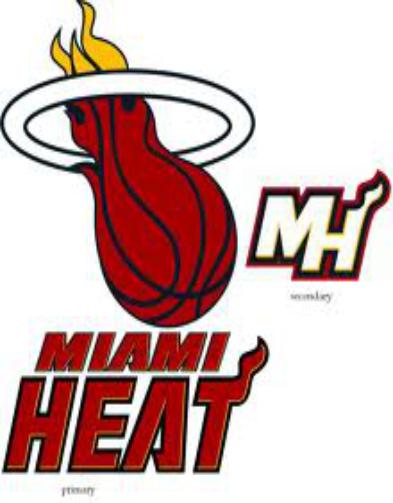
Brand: Heat-1
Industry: Clothes